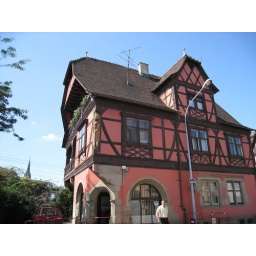
this is the most awesome building, very nice, in the book about colmar as well, near Heathers house